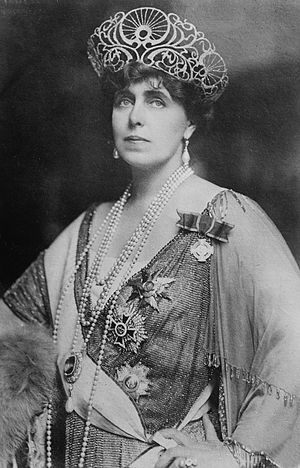
Marie af Rumænien
Dronning Marie af Rumænien
Marie af Edinburgh var en britisk prinsesse, der var dronning af Rumænien fra 1914 til 1927.